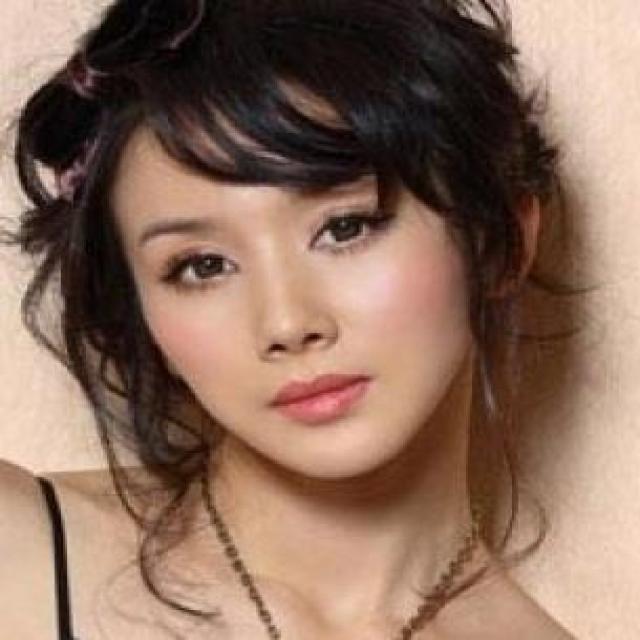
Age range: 21-44